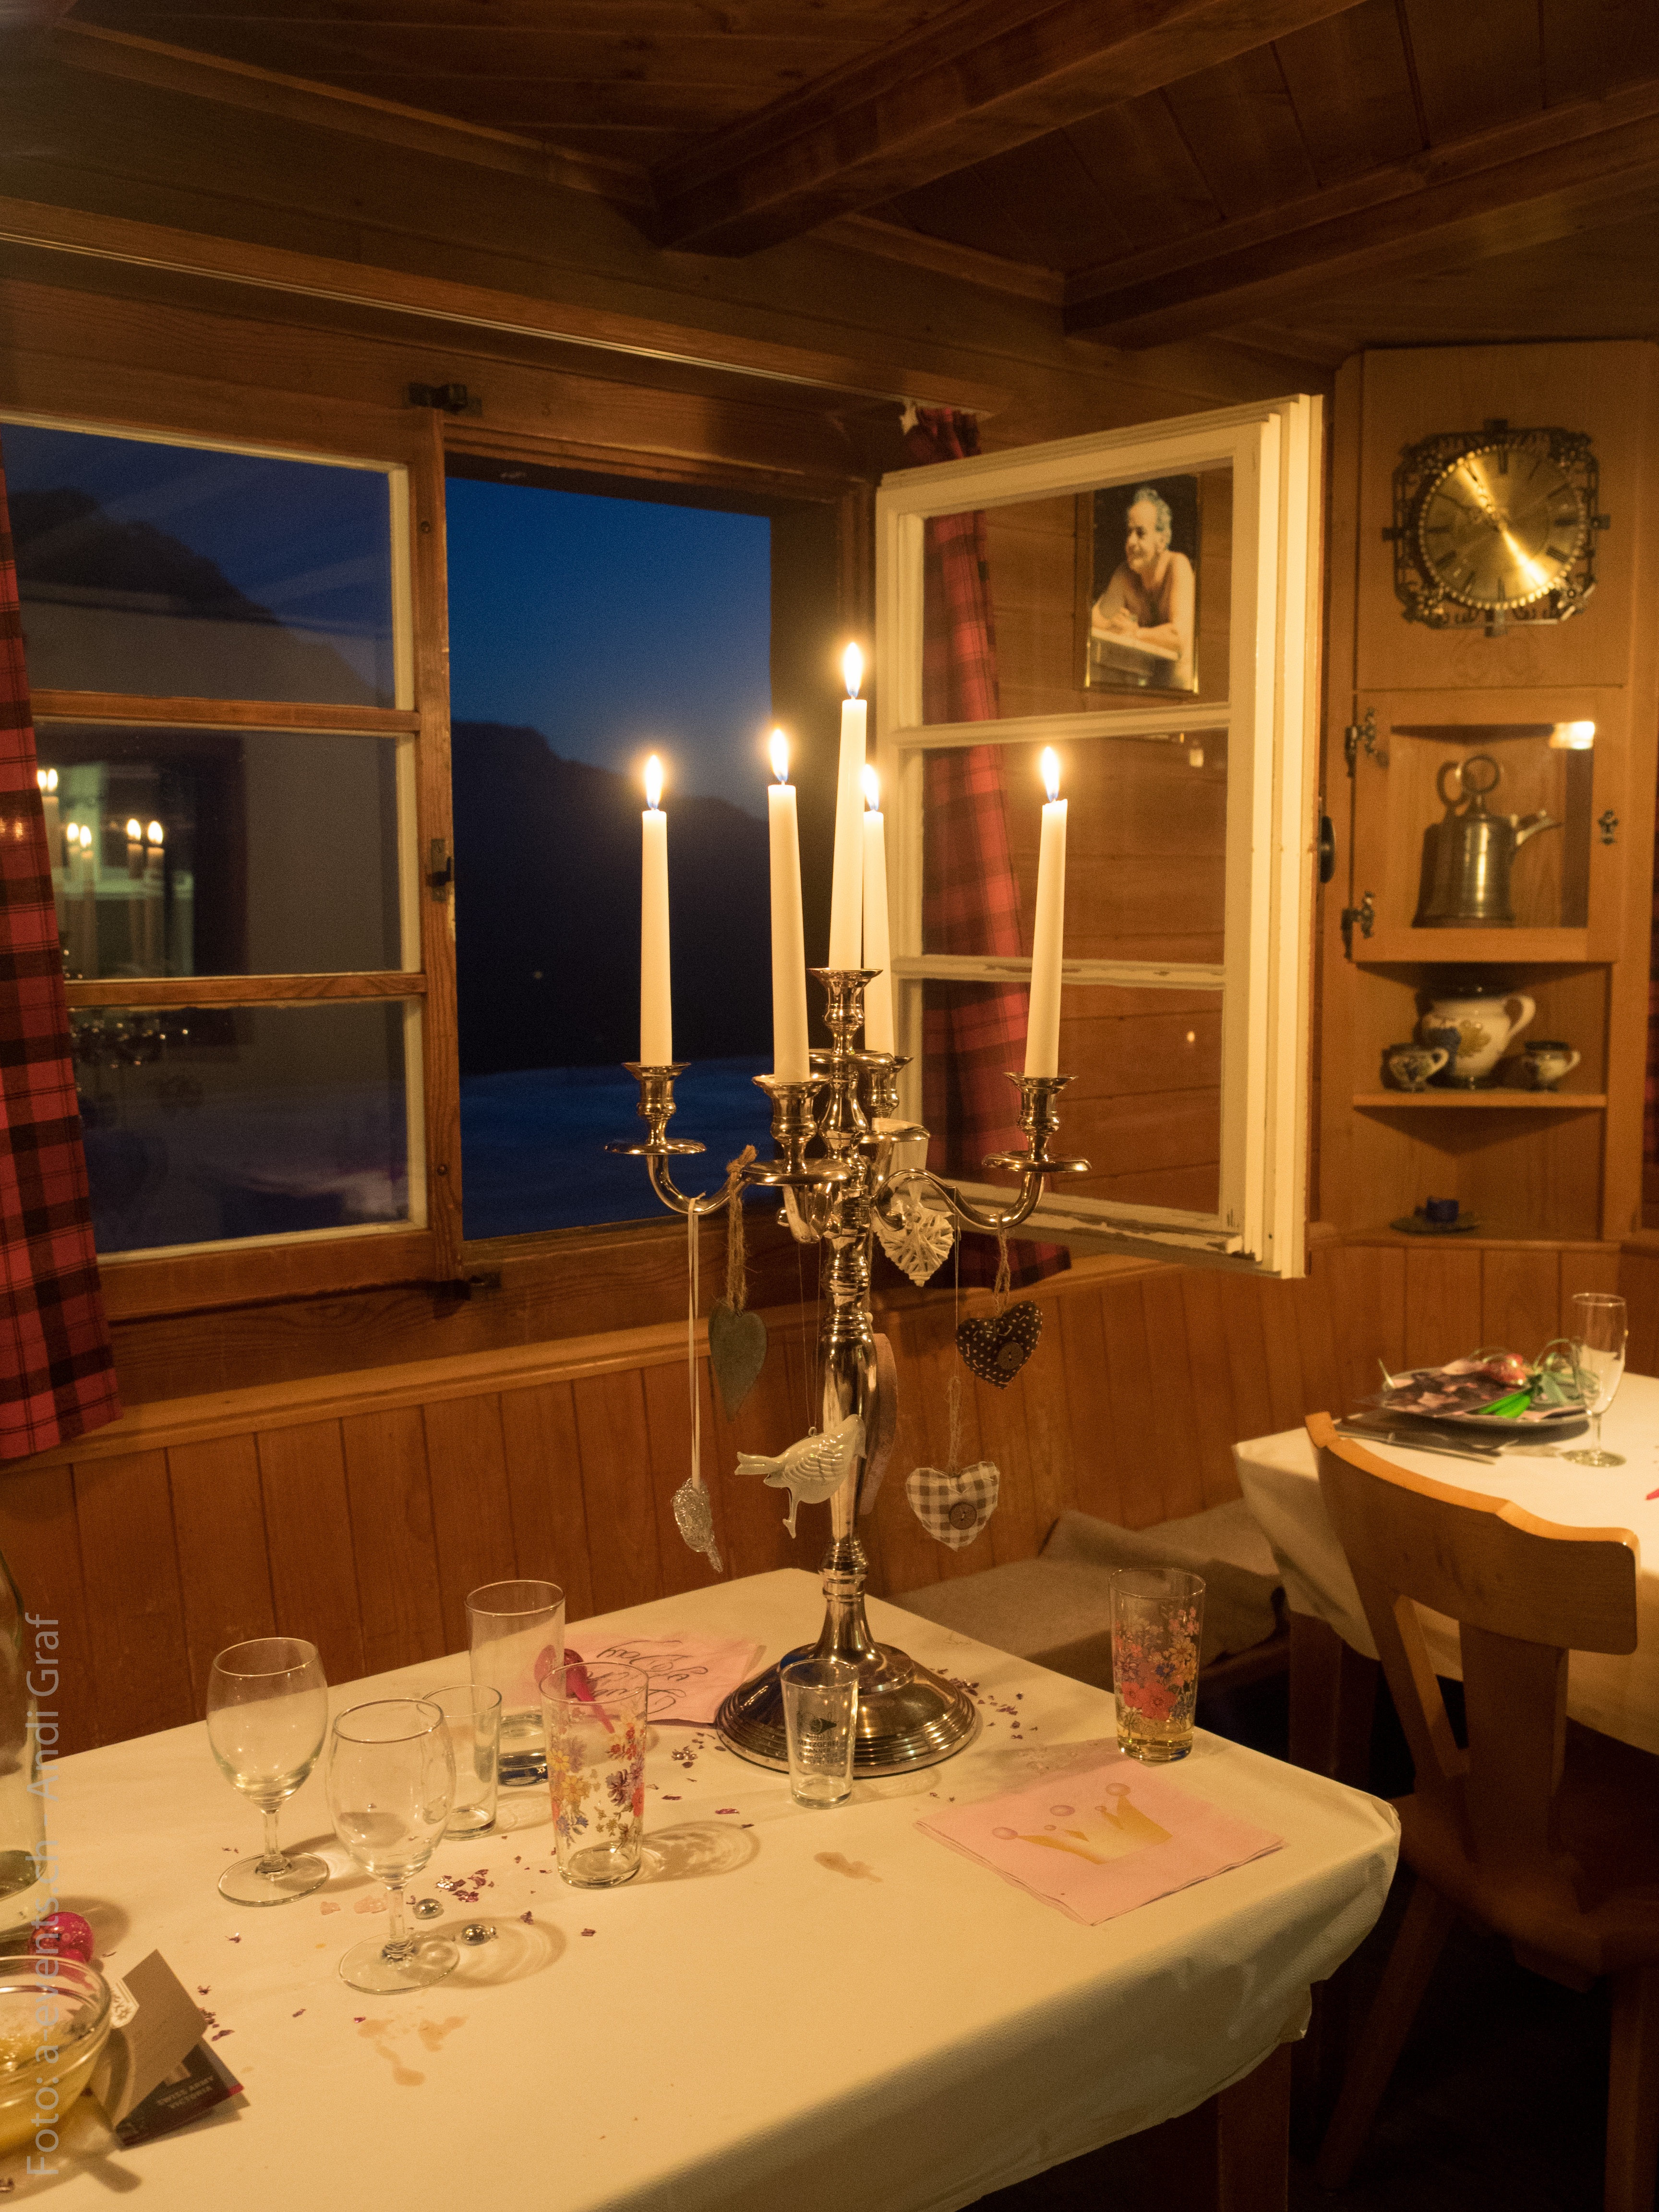
table, mountain, light, night, window, restaurant, home, hut, decoration, flame, romantic, room, lighting, candlestick, interior design, festival, candles, design, dinner, party, banquet, estate, dining room, alpine hut, candle holders, hut evening